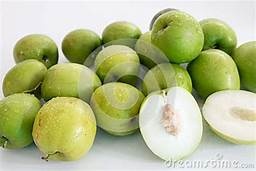
Label: apple